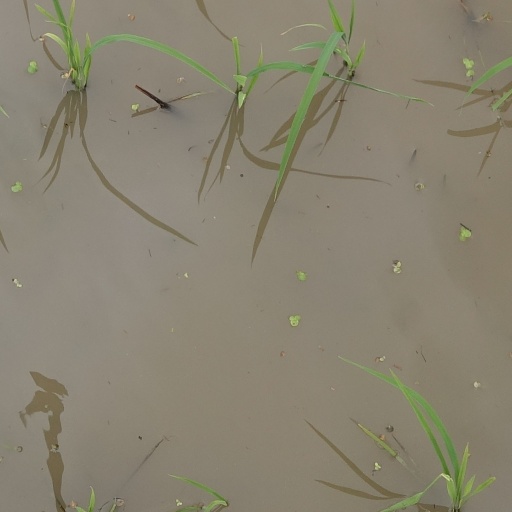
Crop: rice